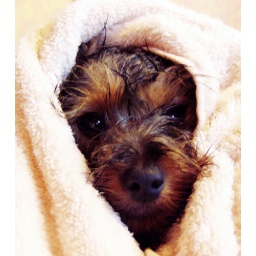
Hayley shivering in her towel after her first bath